Konstancja Czartoryska (1700–1759)

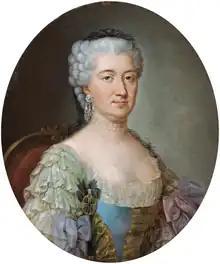
Portrait by Marcello Bacciarelli

Princess Konstancja Czartoryska (c. 1696 or 29 January 1700 – 27 October 1759) was a Polish-Lithuanian noblewoman and the mother of King Stanisław II August of Poland. She played a political role as a driving force within the Familia (political party).